Nicosia

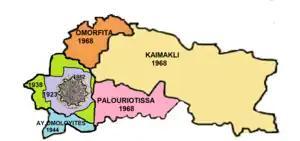
Extensions to the Nicosia municipal area

In 1923 the municipal limits were extended further (see map) and this new area was divided among several of the existing intramural neighborhoods. In 1938 the boundary was extended to the present limits in the west and to the boundaries of Ayii Omoloyites, Palouriotissa, Kaimakli and Omorfita. In 1944 the village authority of Ayii Omoloyites was absorbed, then, shortly after independence, Palouriotissa, Kaimakli and Omorfita were annexed to the city in 1968.